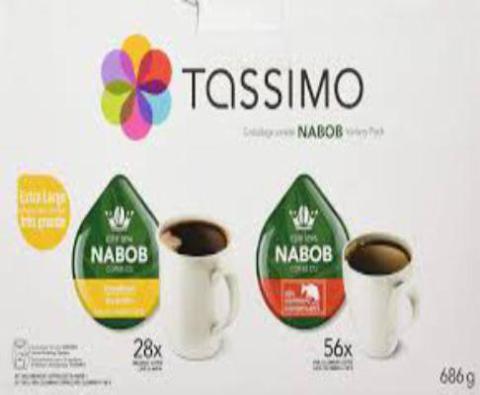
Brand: nabob
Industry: Food